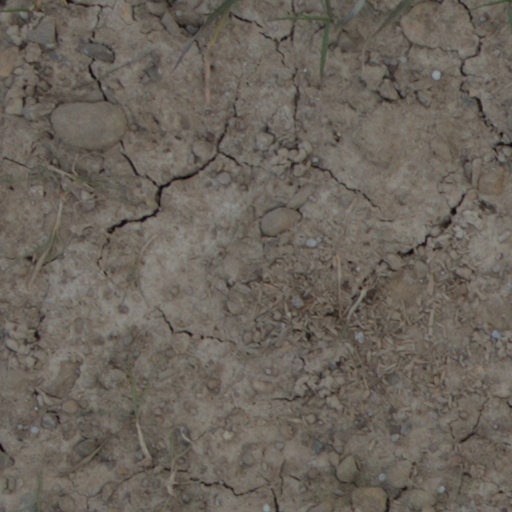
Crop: wheat